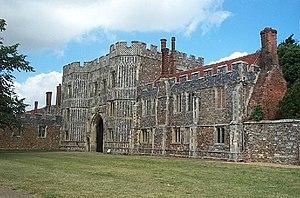
St Osyth est un village et une paroisse civile de l'Essex, en Angleterre. Il est situé à huit kilomètres à l'ouest de la ville de Clacton-on-Sea. Administrativement, il relève du district de Tendring. Au moment du recensement de 2011, il comptait 4 277 habitants.